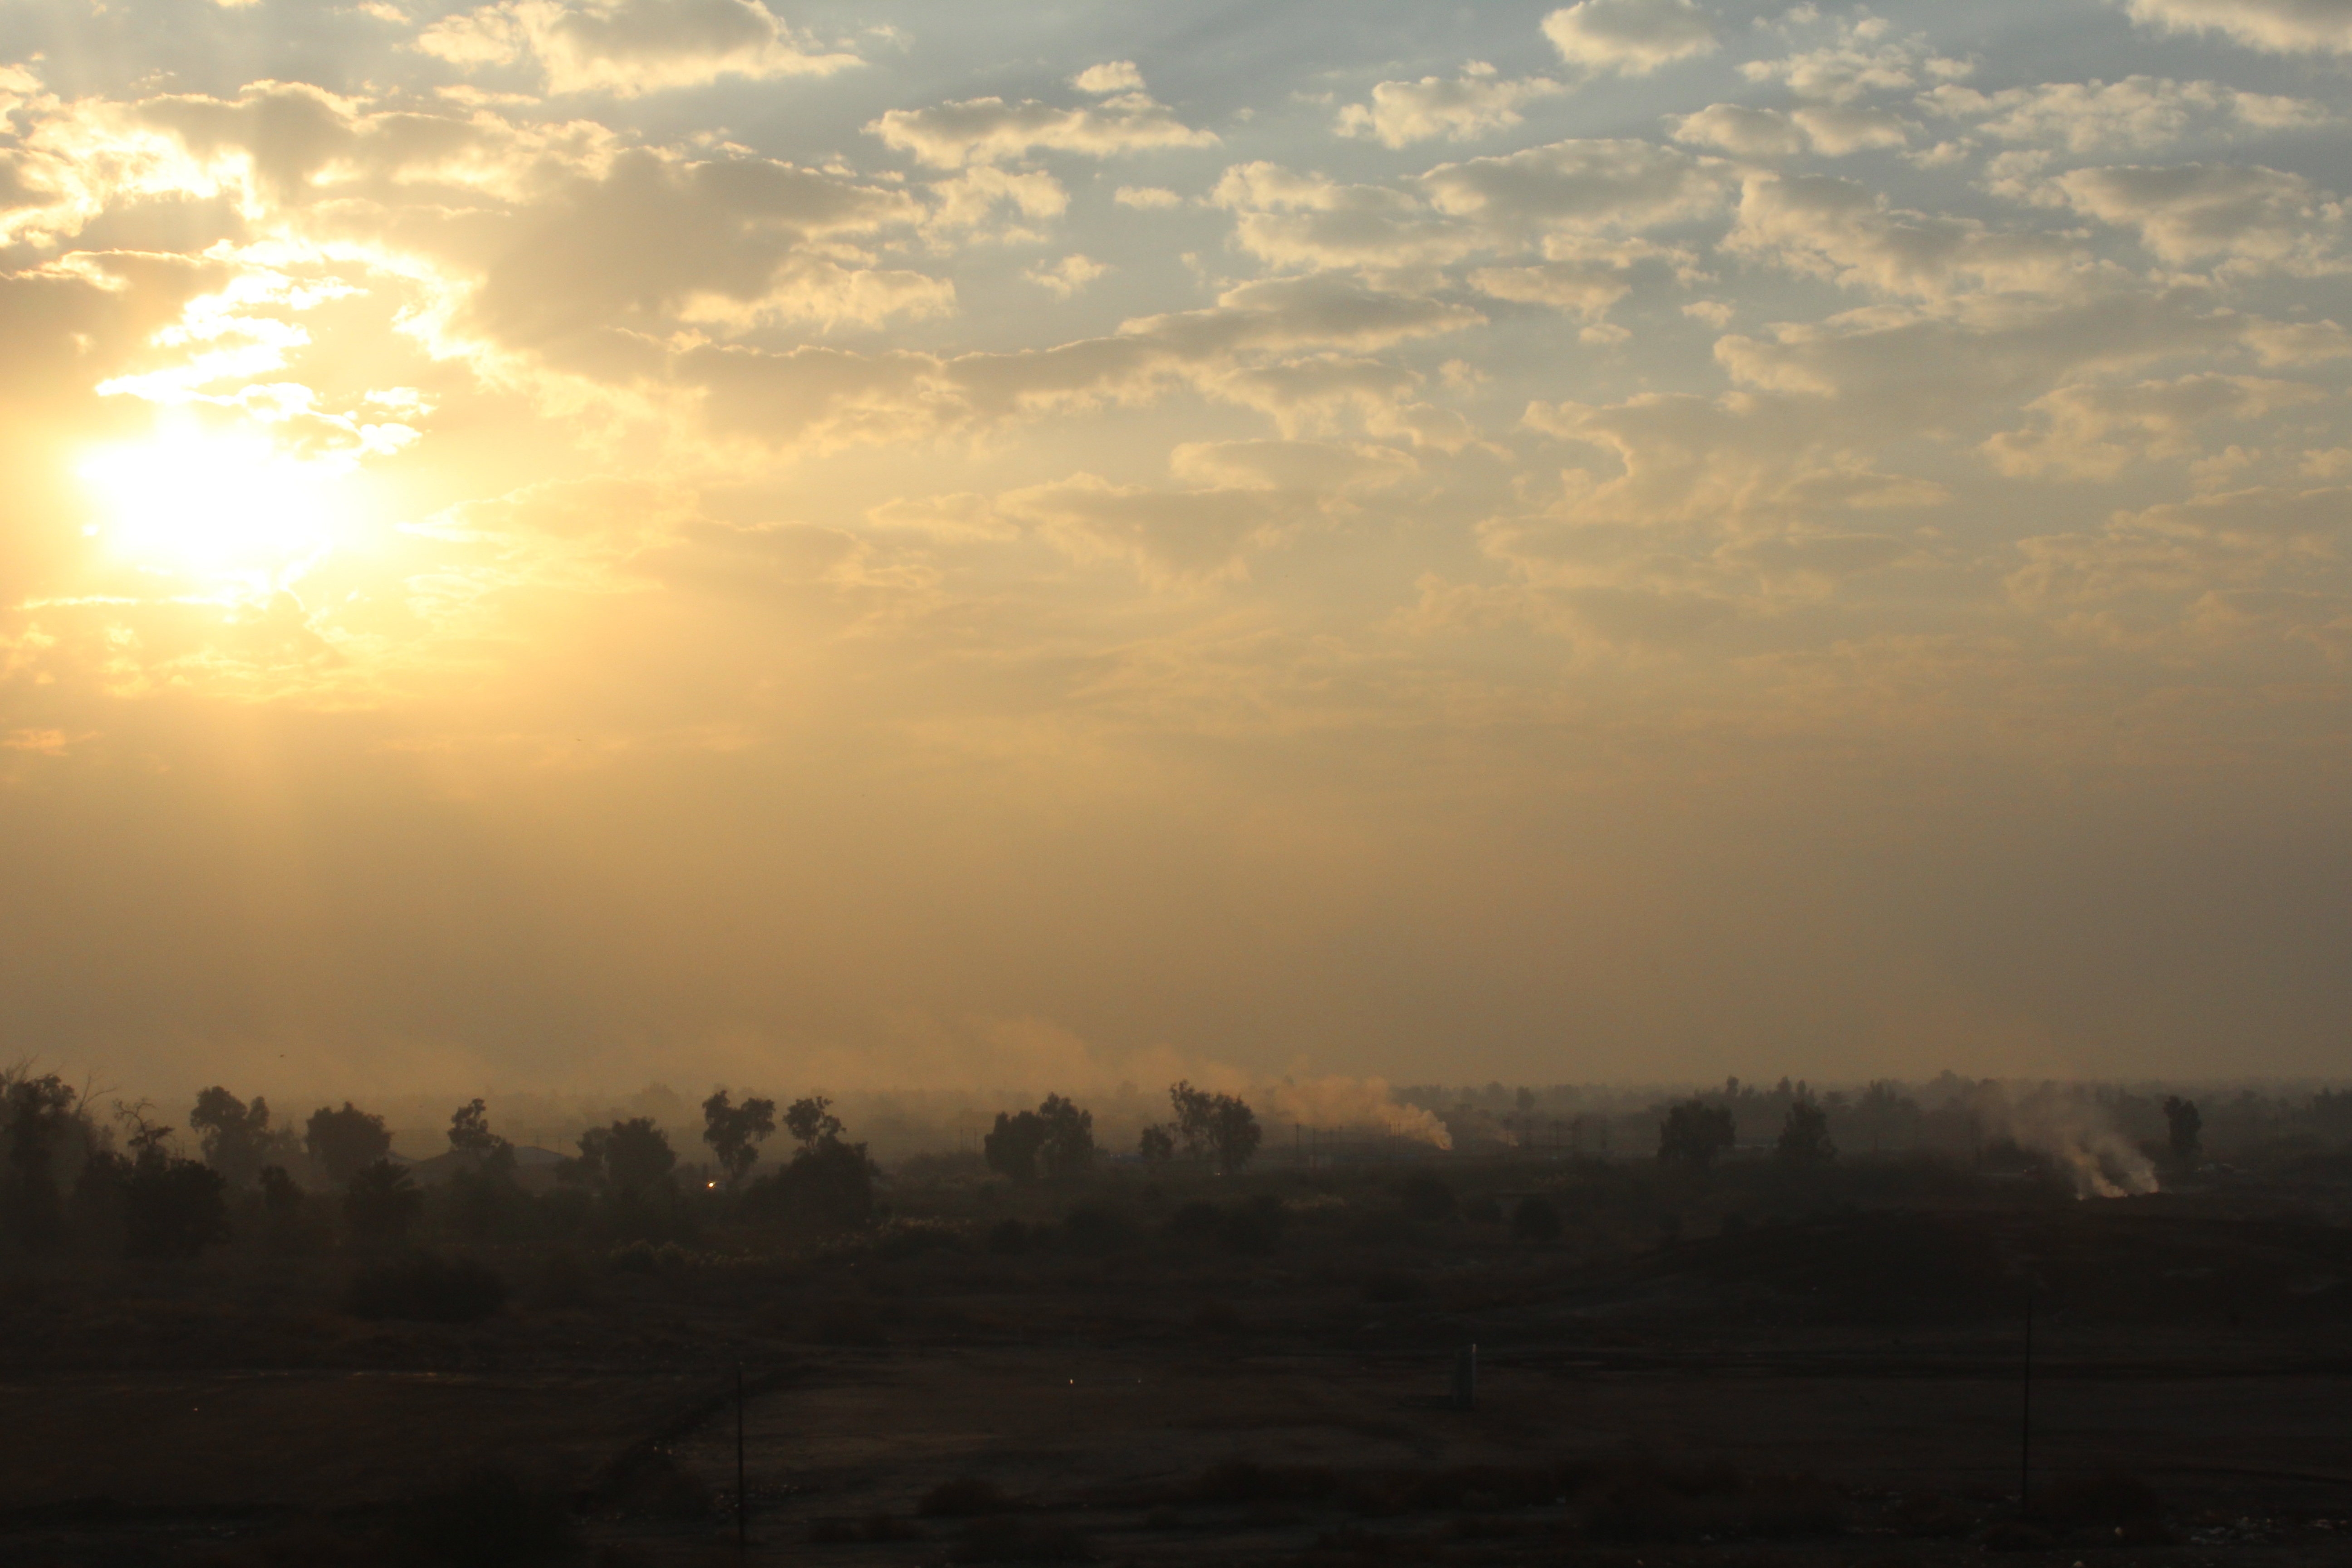
nature, horizon, cloud, sky, sun, sunrise, sunset, mist, field, prairie, sunlight, morning, hill, dawn, atmosphere, dusk, evening, orange, haze, plain, trees, iraq, afterglow, atmospheric phenomenon